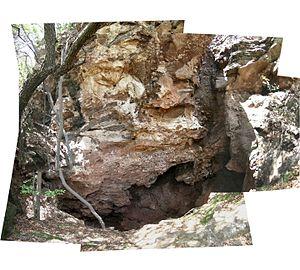
Gondolin est un site fossilifère d'Afrique du Sud constitué d'un système ancien de grottes. Gondolin est le seul site de la province du Nord-ouest ayant livré des restes d'hominidés parmi ceux du berceau de l'humanité classés au patrimoine mondial de l'UNESCO.